Asgill House

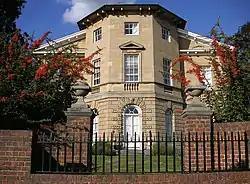

Richmond Place, now known as Asgill House, is a Grade I listed 18th-century Palladian villa on Old Palace Lane in Richmond, London (historically in Surrey), overlooking the River Thames. The house is on the former site of the river frontage and later the brewhouse for the medieval and Tudor Richmond Palace. It is from Charing Cross and was built in 1757–58 by Sir Robert Taylor as a summer and weekend parkland villa beside the river for the merchant banker Sir Charles Asgill, who was Lord Mayor of London in 1757–58. It has been described as "among the last villas of importance to be erected on the banks of the Thames".